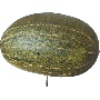
Label: Melon Piel de Sapo 1